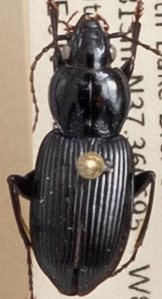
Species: Pterostichus mutus
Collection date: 2019-07-02
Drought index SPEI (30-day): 0.678
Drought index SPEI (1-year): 2.09
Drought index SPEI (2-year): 2.09